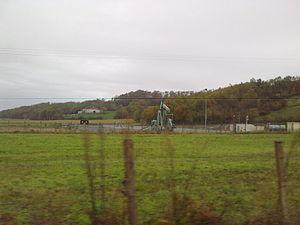
Burosse-Mendousse
La France dispose de réserves de pétrole qu'elle utilise, dans les années 2010, à raison de 1 % de sa consommation annuelle. Ces réserves au sens géologique ne doivent pas être confondues avec les stocks stratégiques de trois mois de consommation pleine utilisable en cas de grave crise internationale. En effet, en tant qu'adhérente à l'Agence internationale de l'énergie, la France doit conserver des stocks de pétrole équivalent à 90 jours d'importation nette, ce qui correspond en 2010 à environ 17 millions de tonnes.
Burosse-Mendousse est une commune française, située dans le département des Pyrénées-Atlantiques en région Nouvelle-Aquitaine.